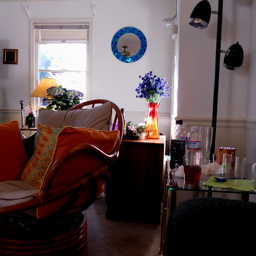
A living room area, showing colorful furnishings and decorations.
A very dimly lit room with some very pretty flowers.
A sitting area with several homey decorations, and some bottles on a table.
The living room should be cleaned but it's empty of people right now.
A table is covered with glasses and bottles.